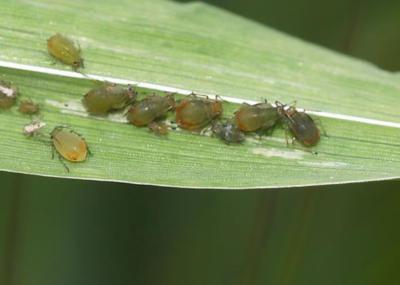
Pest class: bird_cherry_oat_aphid